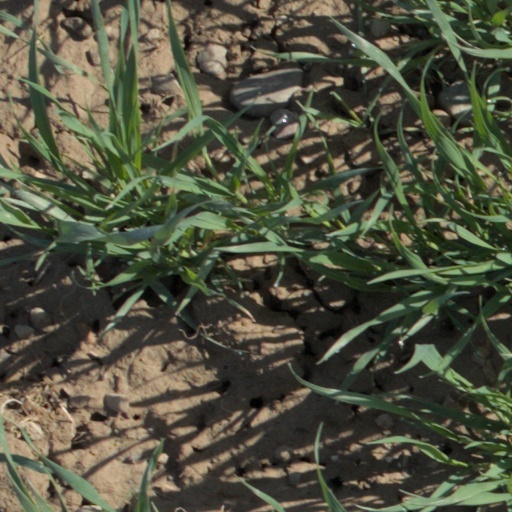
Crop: wheat